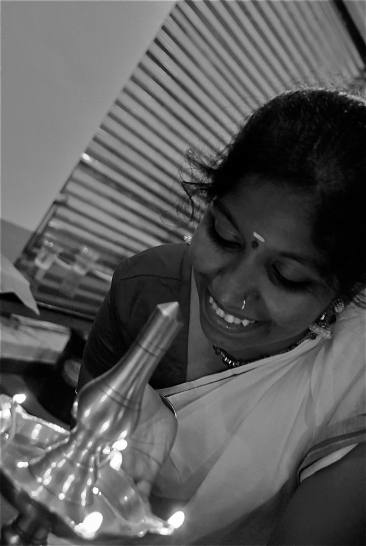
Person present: Yes